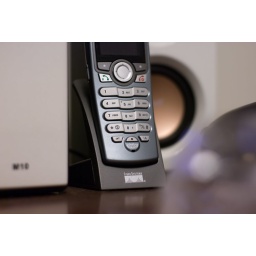
That's a plastic bag in the lower right corner. I left it there on purpose.